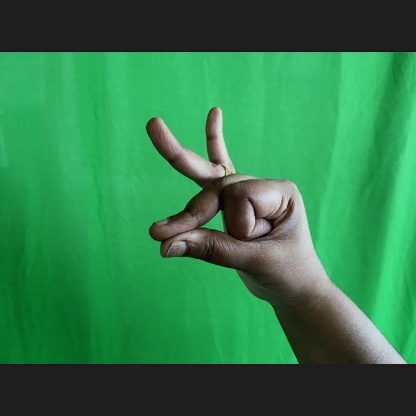
Mudra: Bramaram